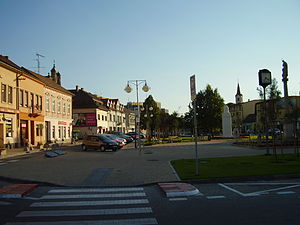
Senec
Senec er en by i det sydvestlige Slovakiet. Byen ligger i regionen Bratislava. Den ligger kun 25 kilometer fra den slovakiske hovedstad Bratislava. Byen har et areal på 38,71 km² og en befolkning på 19.410 indbyggere.